Jio Jamai

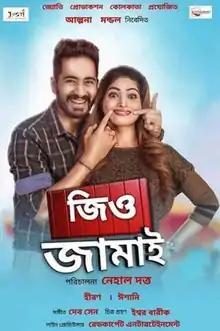

Jio Jamai is a Bengali romance comedy film directed by Nehal Dutta and produced by Joydeb Mondal. The film was released on 10 January 2020 under the banner of Jyoti Production.